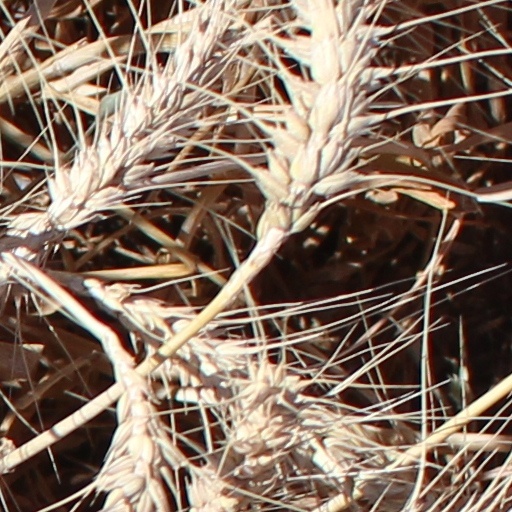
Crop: wheat